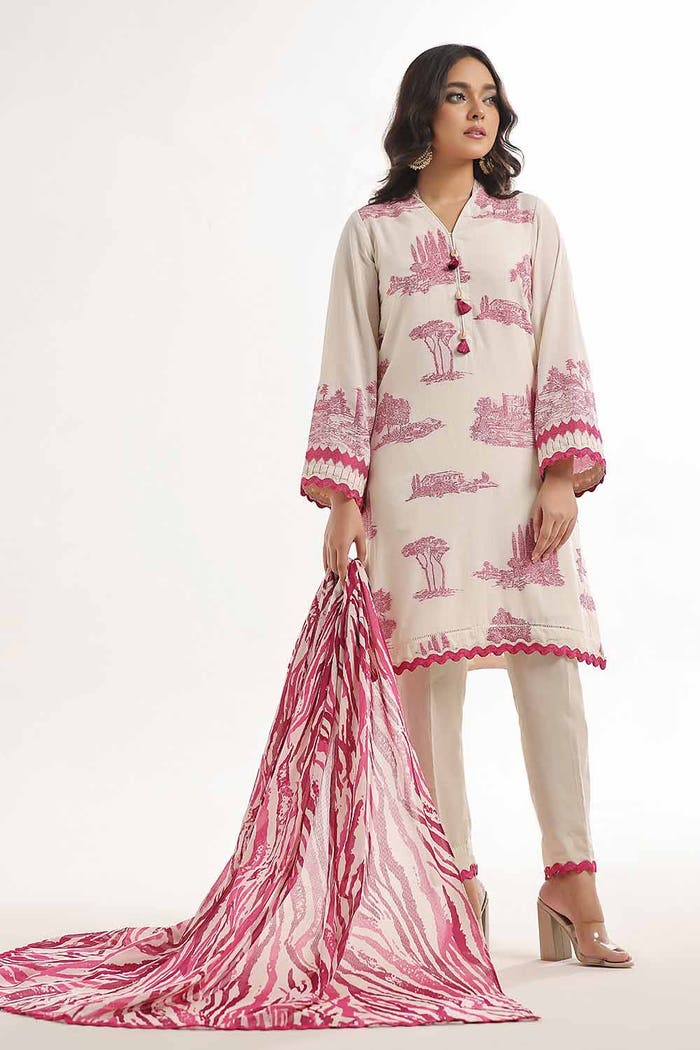
pink kashmir embroidered cotton suit